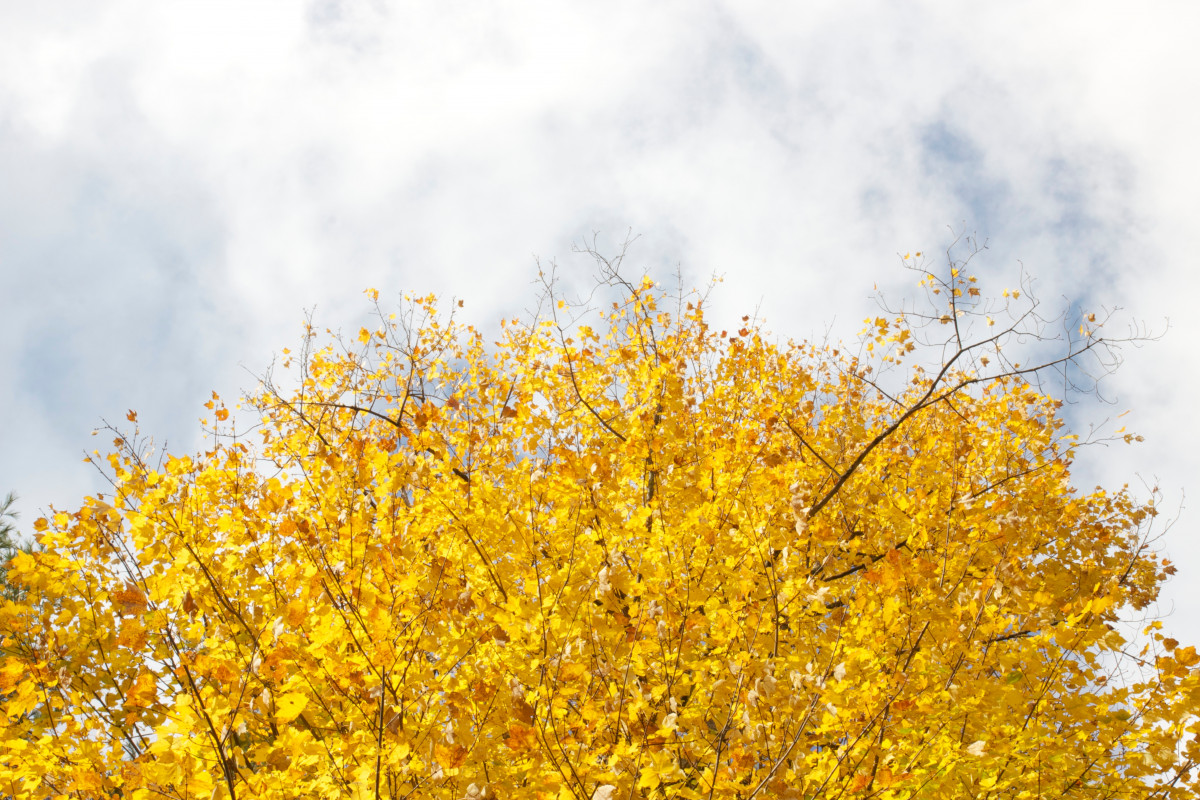
Tags: branch, sky, sunlight, leaf, flower, produce, autumn, yellow, season, flowering plant, woody plant